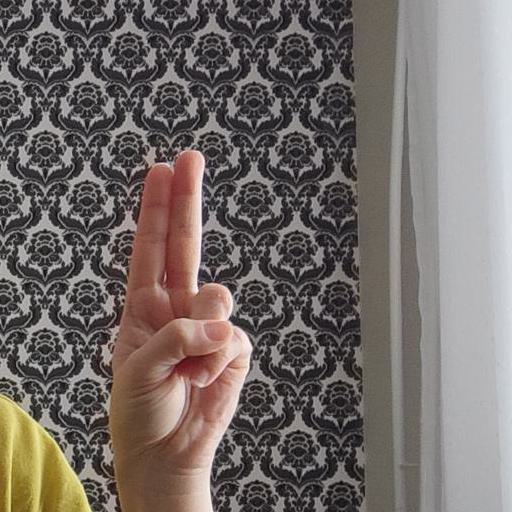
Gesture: two_up